Intake tower

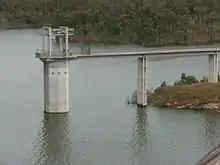
Intake tower connected to the shore with a service bridge at the Boondooma Dam, Australia

An intake tower or outlet tower is a vertical tubular structure with one or more openings used for capturing water from reservoirs and conveying it further to a hydroelectric or water-treatment plant.